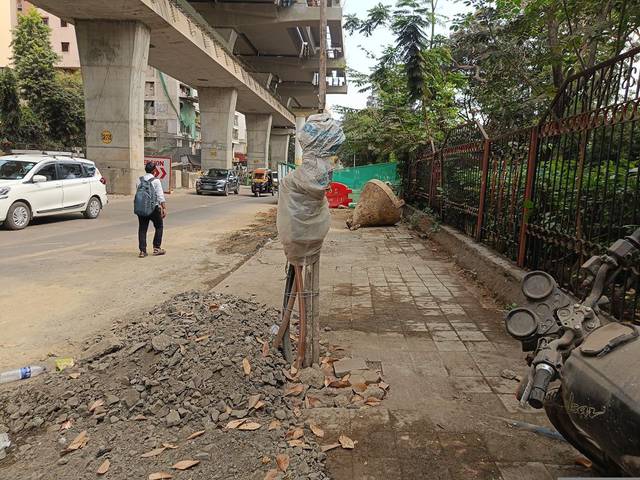
Region: India
Coordinates: 19.073, 72.838